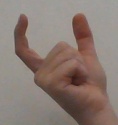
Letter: nun